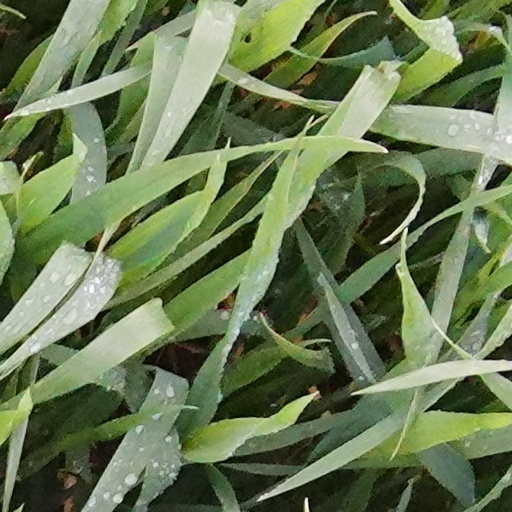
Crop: wheat